Lucy Toulmin Smith

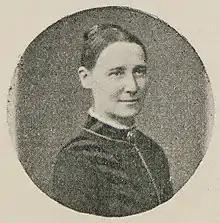
Toulmin Smith in 1899

Lucy Toulmin Smith (1838–1911) was an Anglo-American antiquarian and librarian, known for her first publication of the York Mystery Plays and other early works.